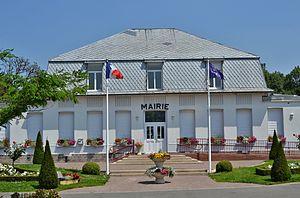
La Mairie
Gouy-sous-Bellonne est une commune française située dans le département du Pas-de-Calais en région Hauts-de-France.